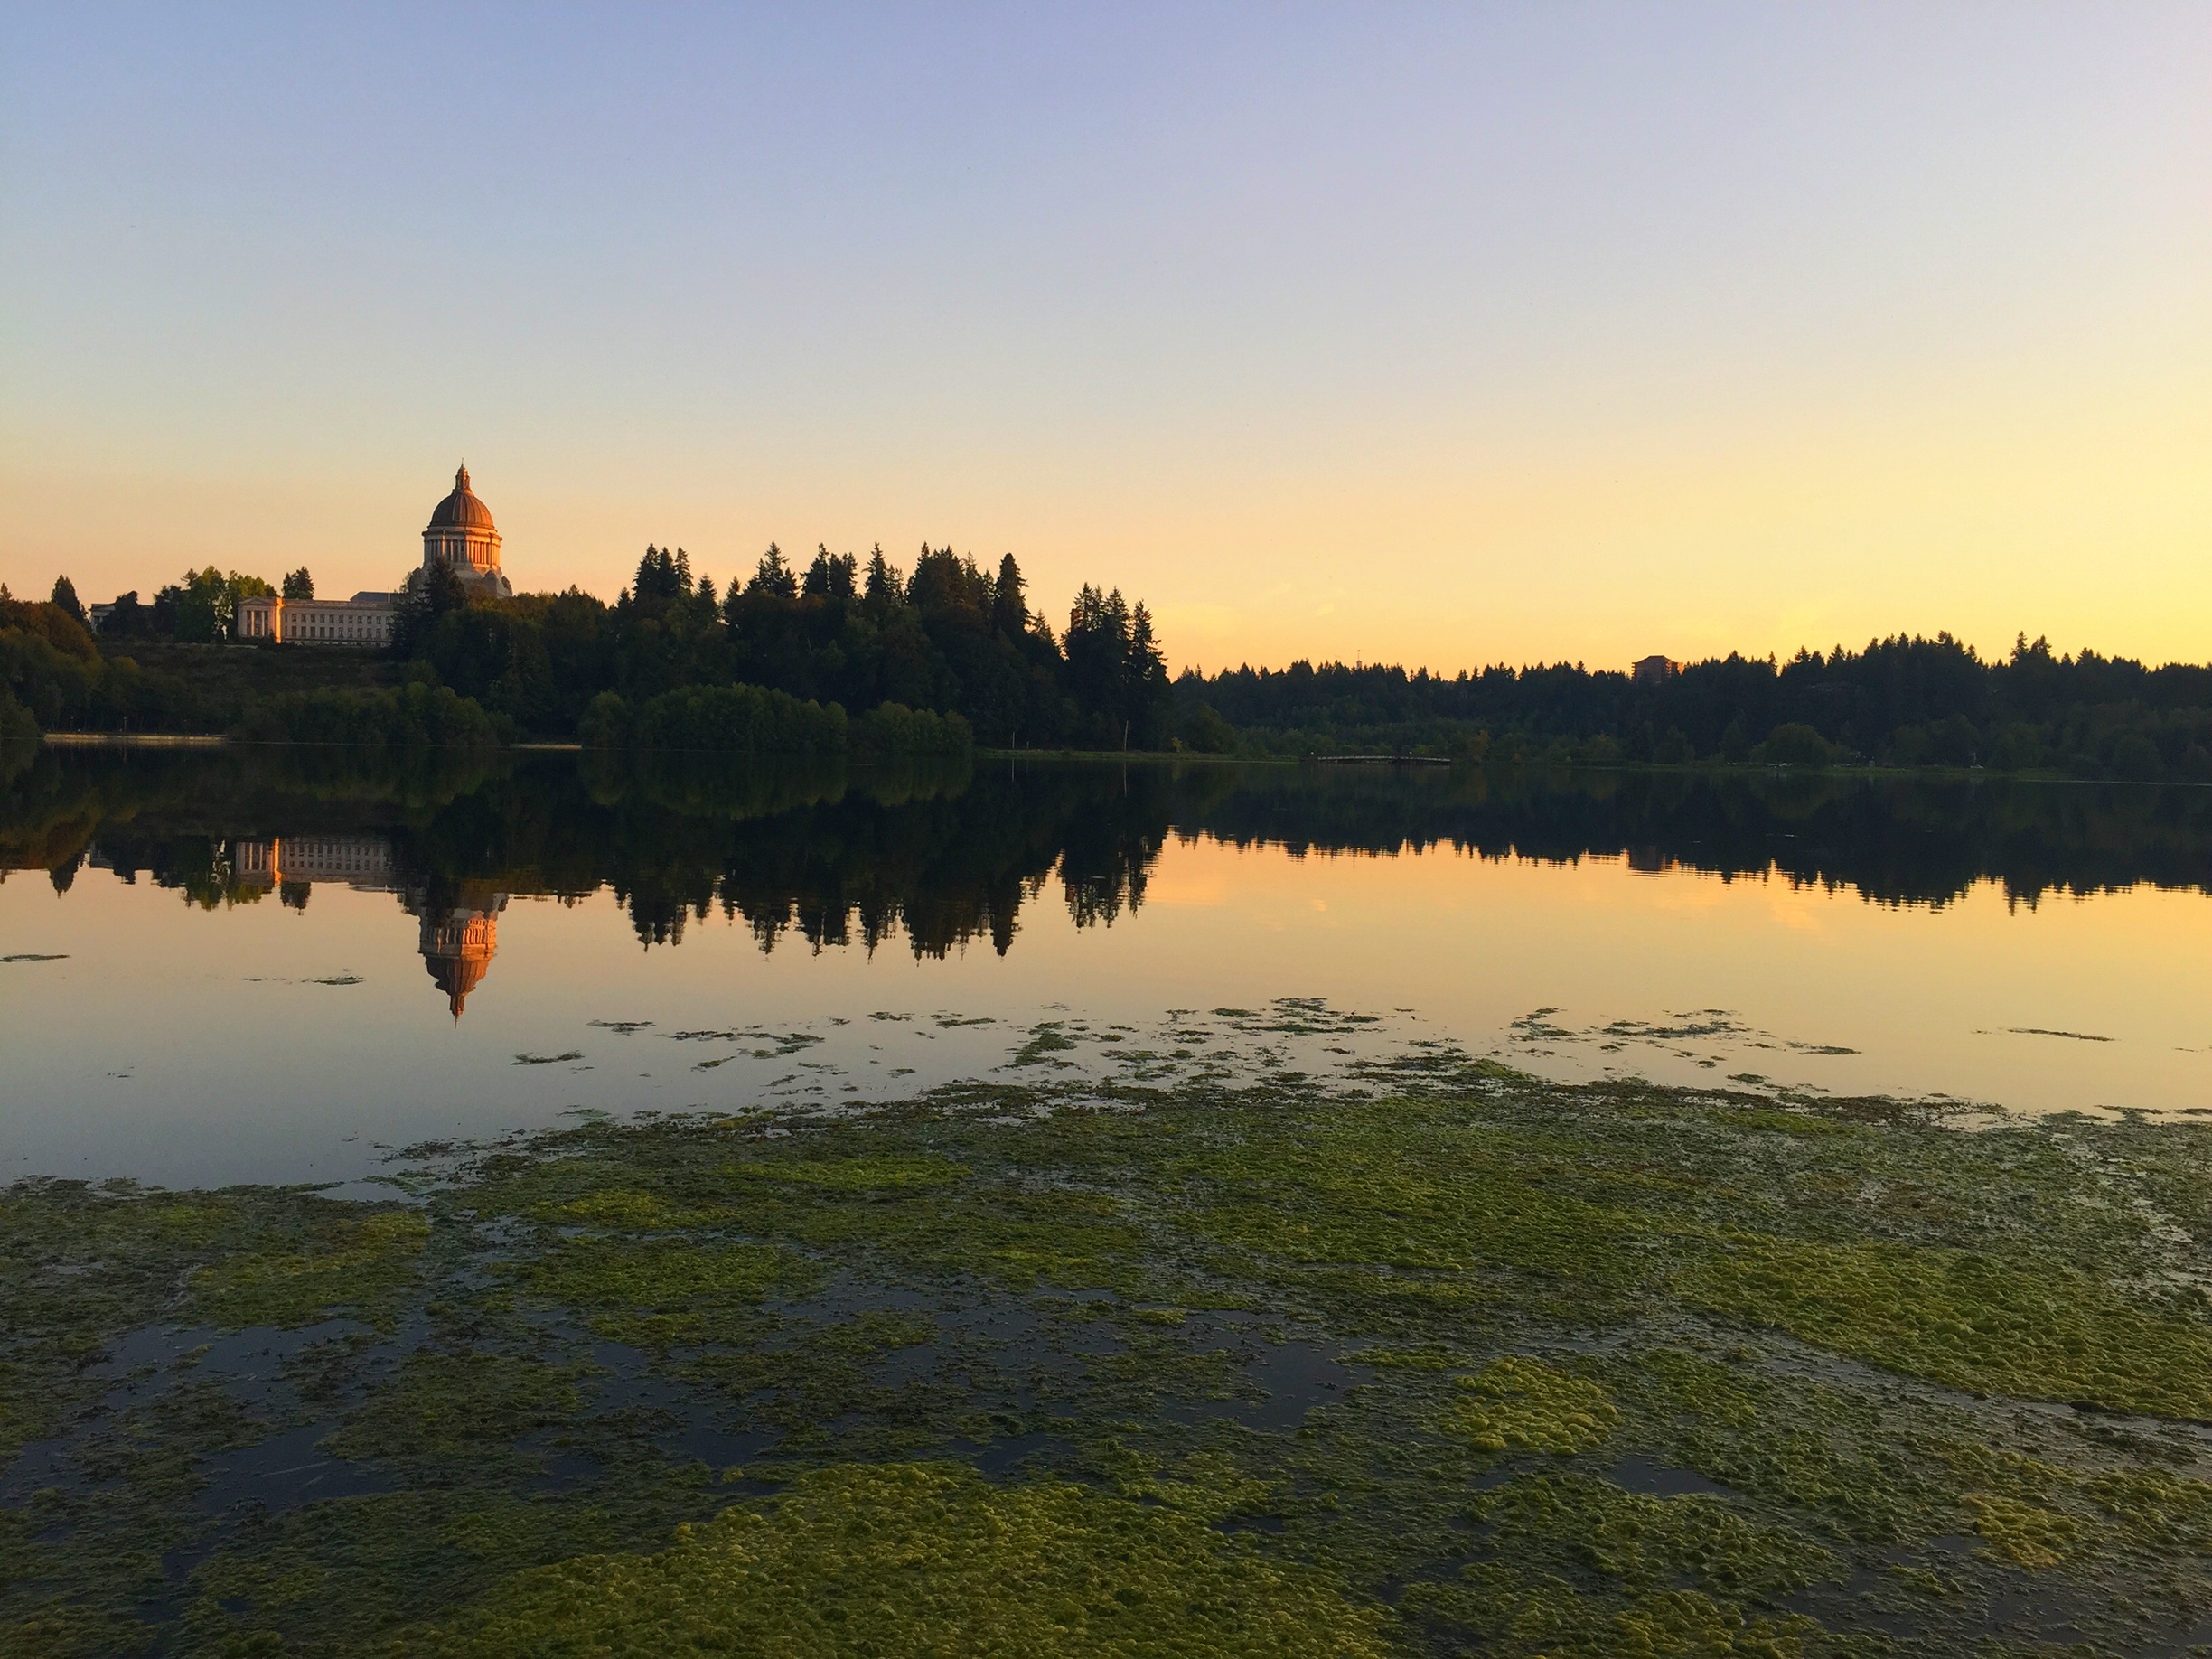
landscape, tree, nature, marsh, wilderness, mountain, architecture, sunrise, sunset, morning, lake, dawn, river, dusk, evening, reflection, autumn, landmark, reservoir, washington, outdoors, northwest, capital, wetland, government, loch, olympia, capital building, atmospheric phenomenon